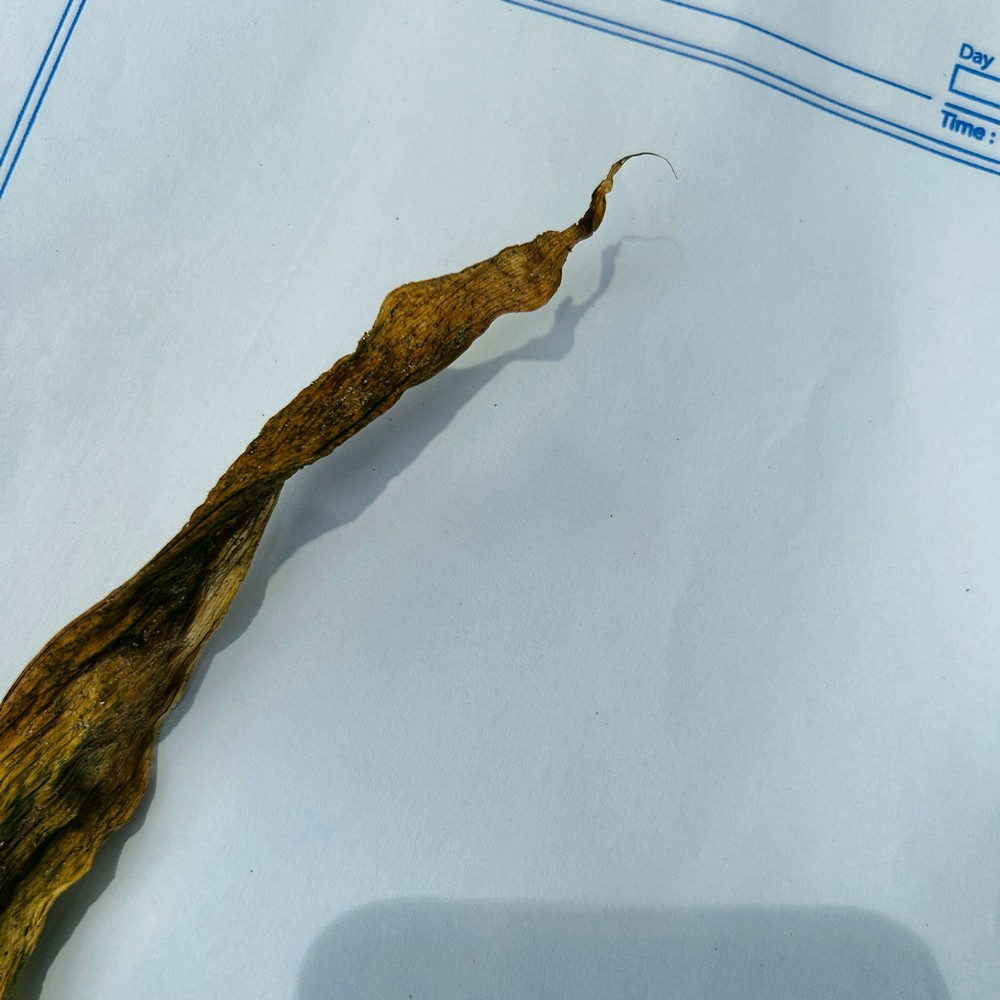
Label: Dry Leaf